Erotic fiction

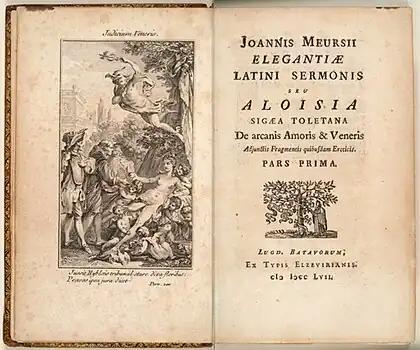
Frontispiece and title page of the 1757 Latin edition of the "Dialogues of Luisa Sigea" (first published c. 1660) by Nicholas Chorier

Aretino also wrote the celebrated whore dialogue "Ragionamenti", in which the sex lives of wives, whores and nuns are compared and contrasted. Later works in the same genre include "La Retorica delle Puttane" ("The Whore's Rhetoric") (1642) by Ferrante Pallavicino; "L'école des filles" (The school for girls) (1655), attributed to Michel Millot and Jean L'Ange. and "The Dialogues of Luisa Sigea" by Nicolas Chorier. Such works typically concerned the sexual education of a naive younger woman by an experienced older woman and often included elements of philosophising, satire and anti-clericalism. Donald Thomas has translated "L'École des filles", as "The School of Venus", (1972), described on its back cover as "both an uninhibited manual of sexual technique and an erotic masterpiece of the first order". In his diary Samuel Pepys records reading and (in an often censored passage) masturbating over this work. Chorier's "Dialogues of Luisa Sigea" goes a bit further than its predecessors in this genre and has the older female giving practical instruction of a lesbian nature to the younger woman plus recommending the spiritual and erotic benefits of a flogging from willing members of the holy orders. This work was translated into many languages under various different titles, appearing in English as "A Dialogue between a Married Woman and a Maid" in various editions. "The School of Women" first appeared as a work in Latin entitled "Aloisiae Sigaeae, Toletanae, Satyra sotadica de arcanis Amoris et Veneris". This manuscript claimed that it was originally written in Spanish by Luisa Sigea de Velasco, an erudite poet and maid of honor at the court of Lisbon and was then translated into Latin by Jean or Johannes Meursius. The attribution to Sigea and Meursius was a lie; the true author was Nicolas Chorier.